Germanic heroic legend

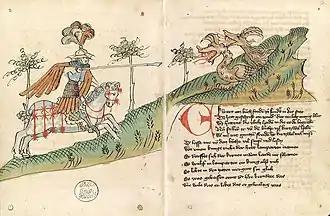
The hero Wolfdietrich fights against dragons. From Heidelberg, Universitätsbiblothek, Cpg 365, folios 1v and 2r.

Heroic legends can also take on mythical elements, and these are common in Germanic heroic legend. Joseph C. Harris writes that "mythic motifs" or "folklore-related motifs" can become attached to the historical core of heroic legend. The liberation of society from monsters and otherworldly beings forms an important part of extant heroic legend. Examples of heroes taking on mythical qualities include the Old Norse hero Starkaðr, who may be portrayed with multiple arms, while Dietrich von Bern is able to breathe fire. The heroine Hildr appears to have become a valkyrie in the Norse tradition, and the same thing may have happened to the heroine Brunhild. Generally, mythical elements are more common in later rather than earlier Norse material: for instance, appearances of Odin are more common in the "Völsunga saga" than in the heroic poems of the Poetic Edda.